Dutch East Indies

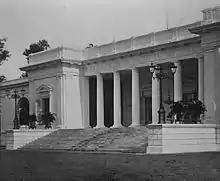
The governor-general's palace in Batavia (1880–1900)

The Dutch subjugated the Minangkabau of Sumatra in the Padri War (1821–38) and the Java War (1825–30) ended significant Javanese resistance. The Banjarmasin War (1859–1863) in southeast Kalimantan resulted in the defeat of the Sultan. After failed expeditions to conquer Bali in 1846 and 1848, an 1849 intervention brought northern Bali under Dutch control. The most prolonged military expedition was the Aceh War in which a Dutch invasion in 1873 was met with indigenous guerrilla resistance and ended with an Acehnese surrender in 1912. Disturbances continued to break out on both Java and Sumatra during the remainder of the 19th century. This included the Banten Peasant's Revolt in the aftermath of the tremendous eruption of Krakatoa in 1883. However, the island of Lombok came under Dutch control in 1894, and Batak resistance in northern Sumatra was quashed in 1895. Towards the end of the 19th century, the balance of military power shifted towards the industrialising Dutch and against pre-industrial independent indigenous Indonesian polities as the technology gap widened. Military leaders and Dutch politicians believed they had a moral duty to free the native Indonesian peoples from indigenous rulers who were considered oppressive, backward, or disrespectful of international law.